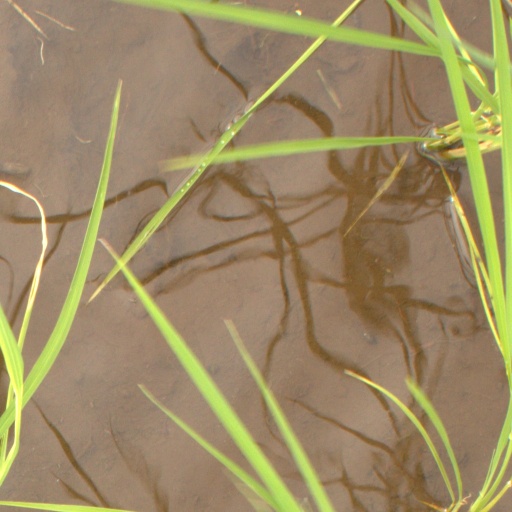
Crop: rice